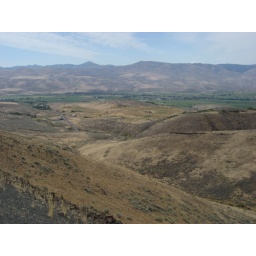
A short 1,500 foot climb over 5.5 miles!Look closely to see the road at the green fields.Mile 46.7